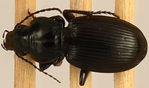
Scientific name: Cyclotrachelus torvus
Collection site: Northern Great Plains Research Laboratory NEON (NOGP), plot NOGP_012